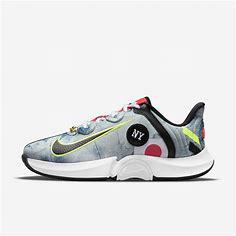
Brand: Nike
Model: Court Air Zoom GP Turbo